Endre Alexander Balazs

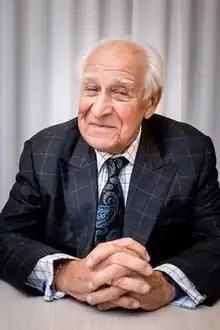

Endre Alexander Balazs (10 January 1920 – 29 August 2015) was a Hungarian physician and inventor who transformed a natural lubricant into a palliative for arthritic knees as well as an important adjunct for cataract/IOL surgery now routinely used all over the world. He devoted seven decades to exploring the therapeutic potential of hyaluronic acid. He was inducted into the New Jersey Inventors Hall of Fame in 2012.